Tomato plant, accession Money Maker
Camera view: vertical (180 deg); turntable rotation: 240 degrees
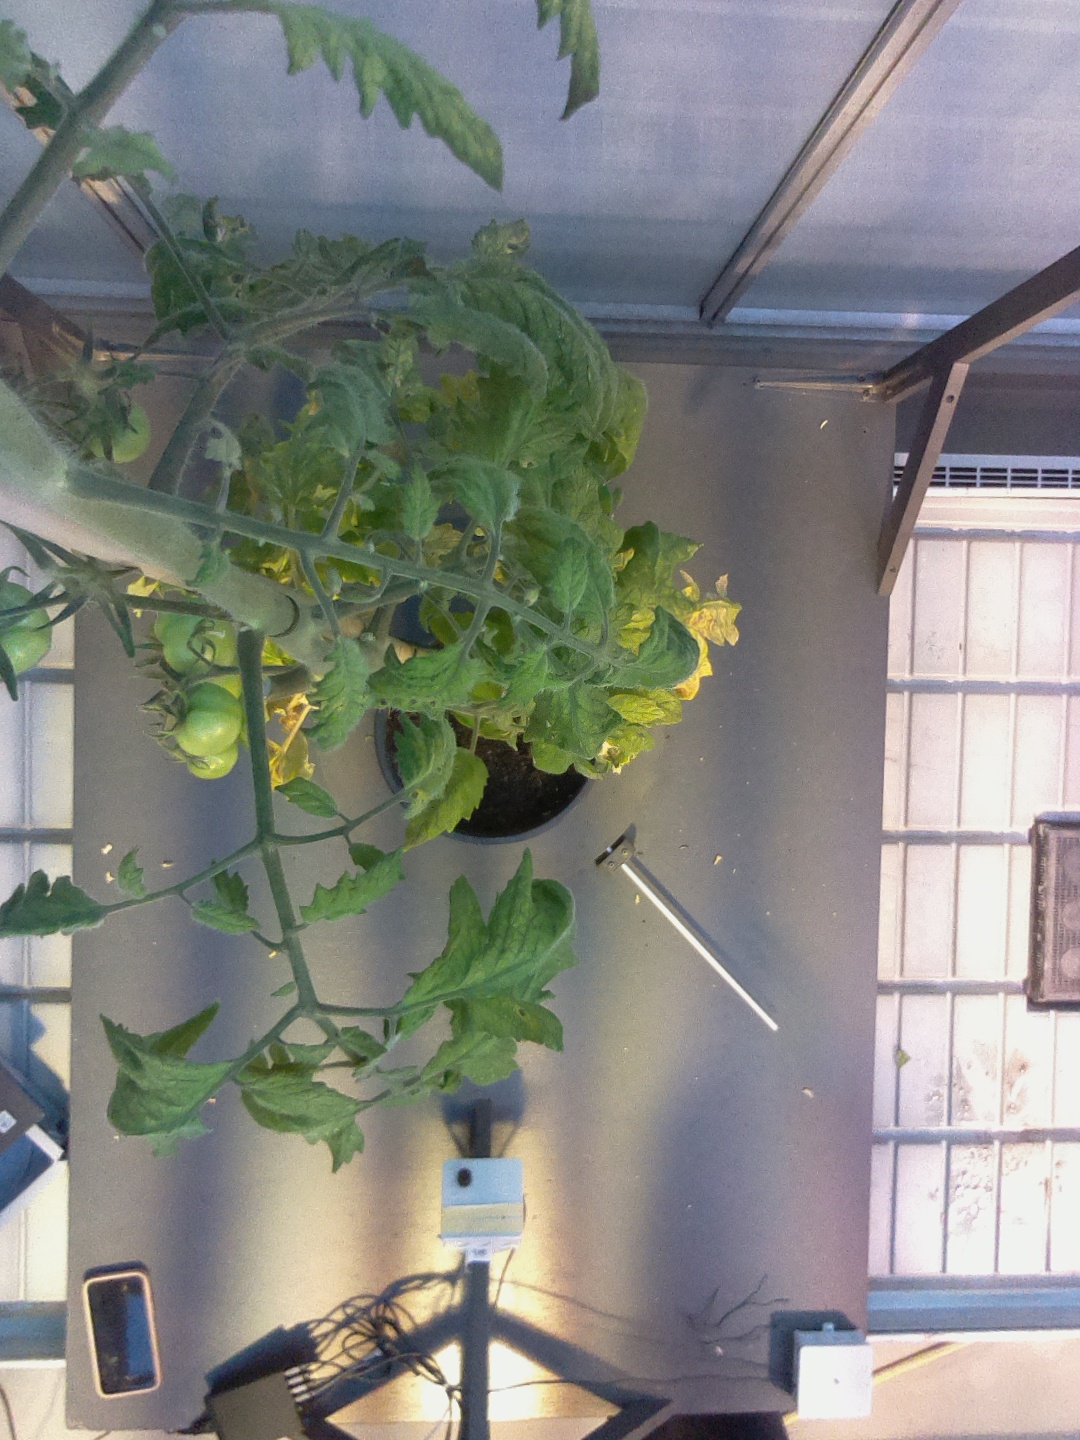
BBCH growth stage 78: 80% -90% of final fruit size